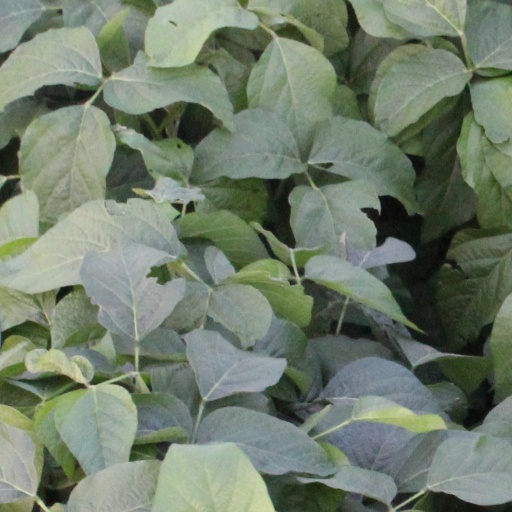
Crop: soybean